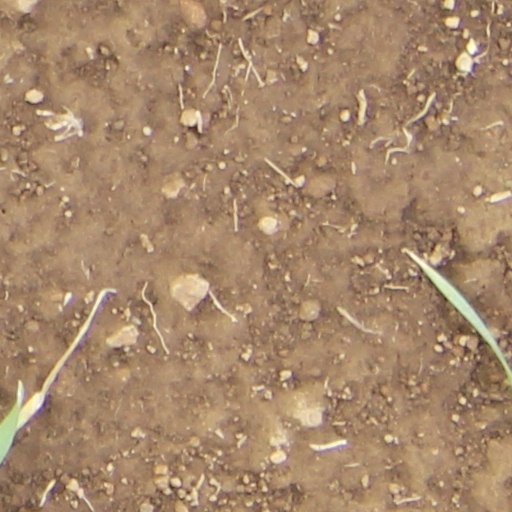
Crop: wheat